Pet

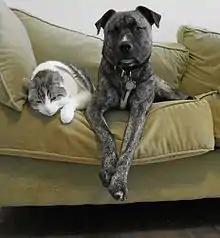
A piebald tabby shorthair cat with a mixed mastiff dog

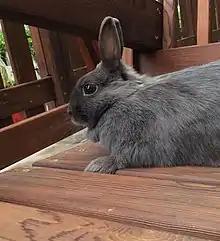
A Netherland Dwarf rabbit

A pet, or companion animal, is an animal kept primarily for a person's company or entertainment rather than as a working animal, livestock, or a laboratory animal. Popular pets are often considered to have attractive/cute appearances, intelligence, and relatable personalities, but some pets may be taken in on an altruistic basis (such as a stray animal) and accepted by the owner regardless of these characteristics.